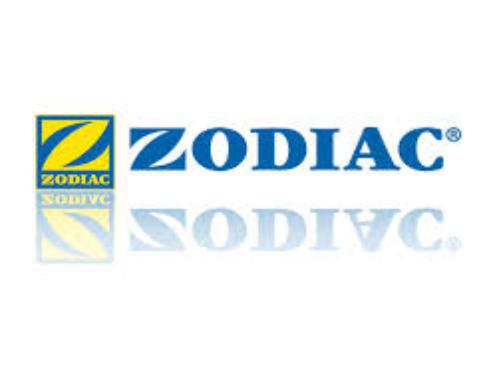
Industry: Clothes